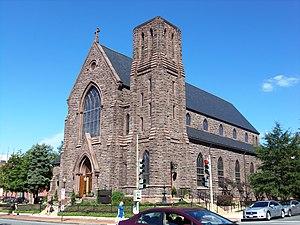
L'église Saint-Joseph est une église paroissiale catholique américaine située à Capitol Hill, quartier de Washington, D.C.. Elle dépend de l'archidiocèse de Washington et se trouve à quelques centaines de mètres du Capitole des États-Unis et du bâtiment de la Cour suprême des États-Unis.